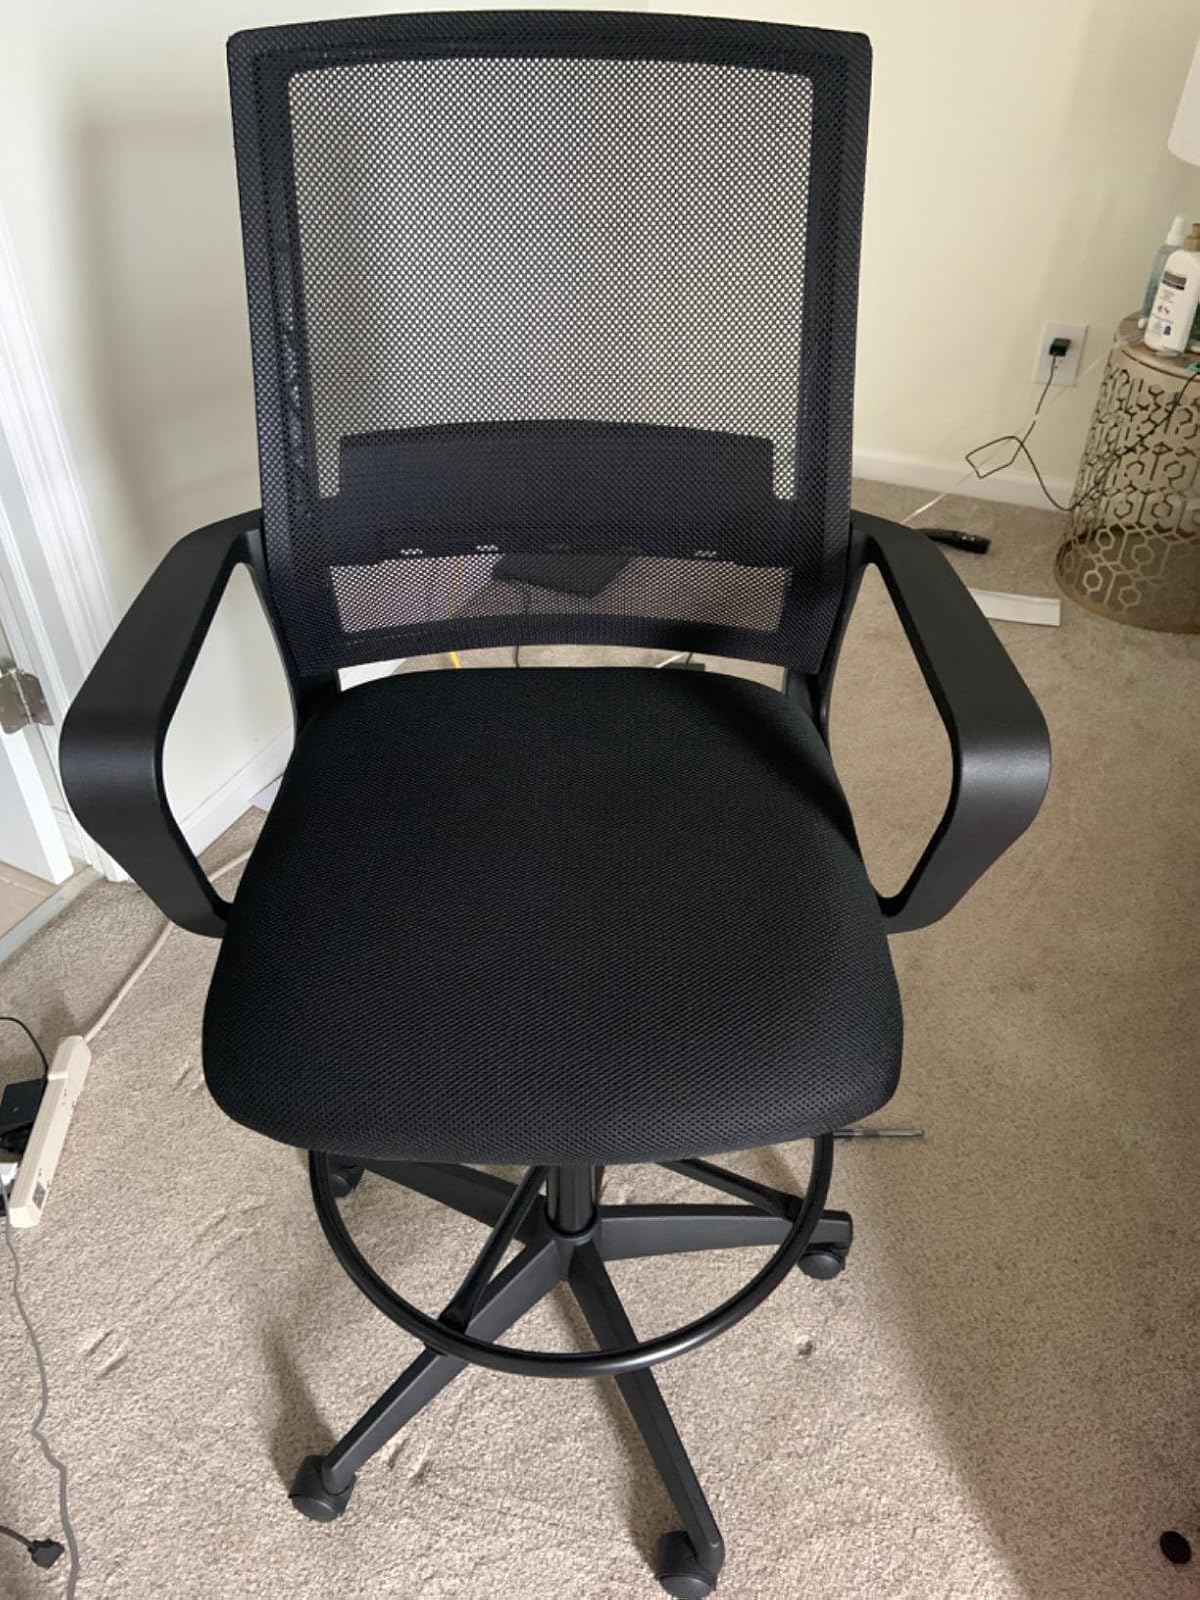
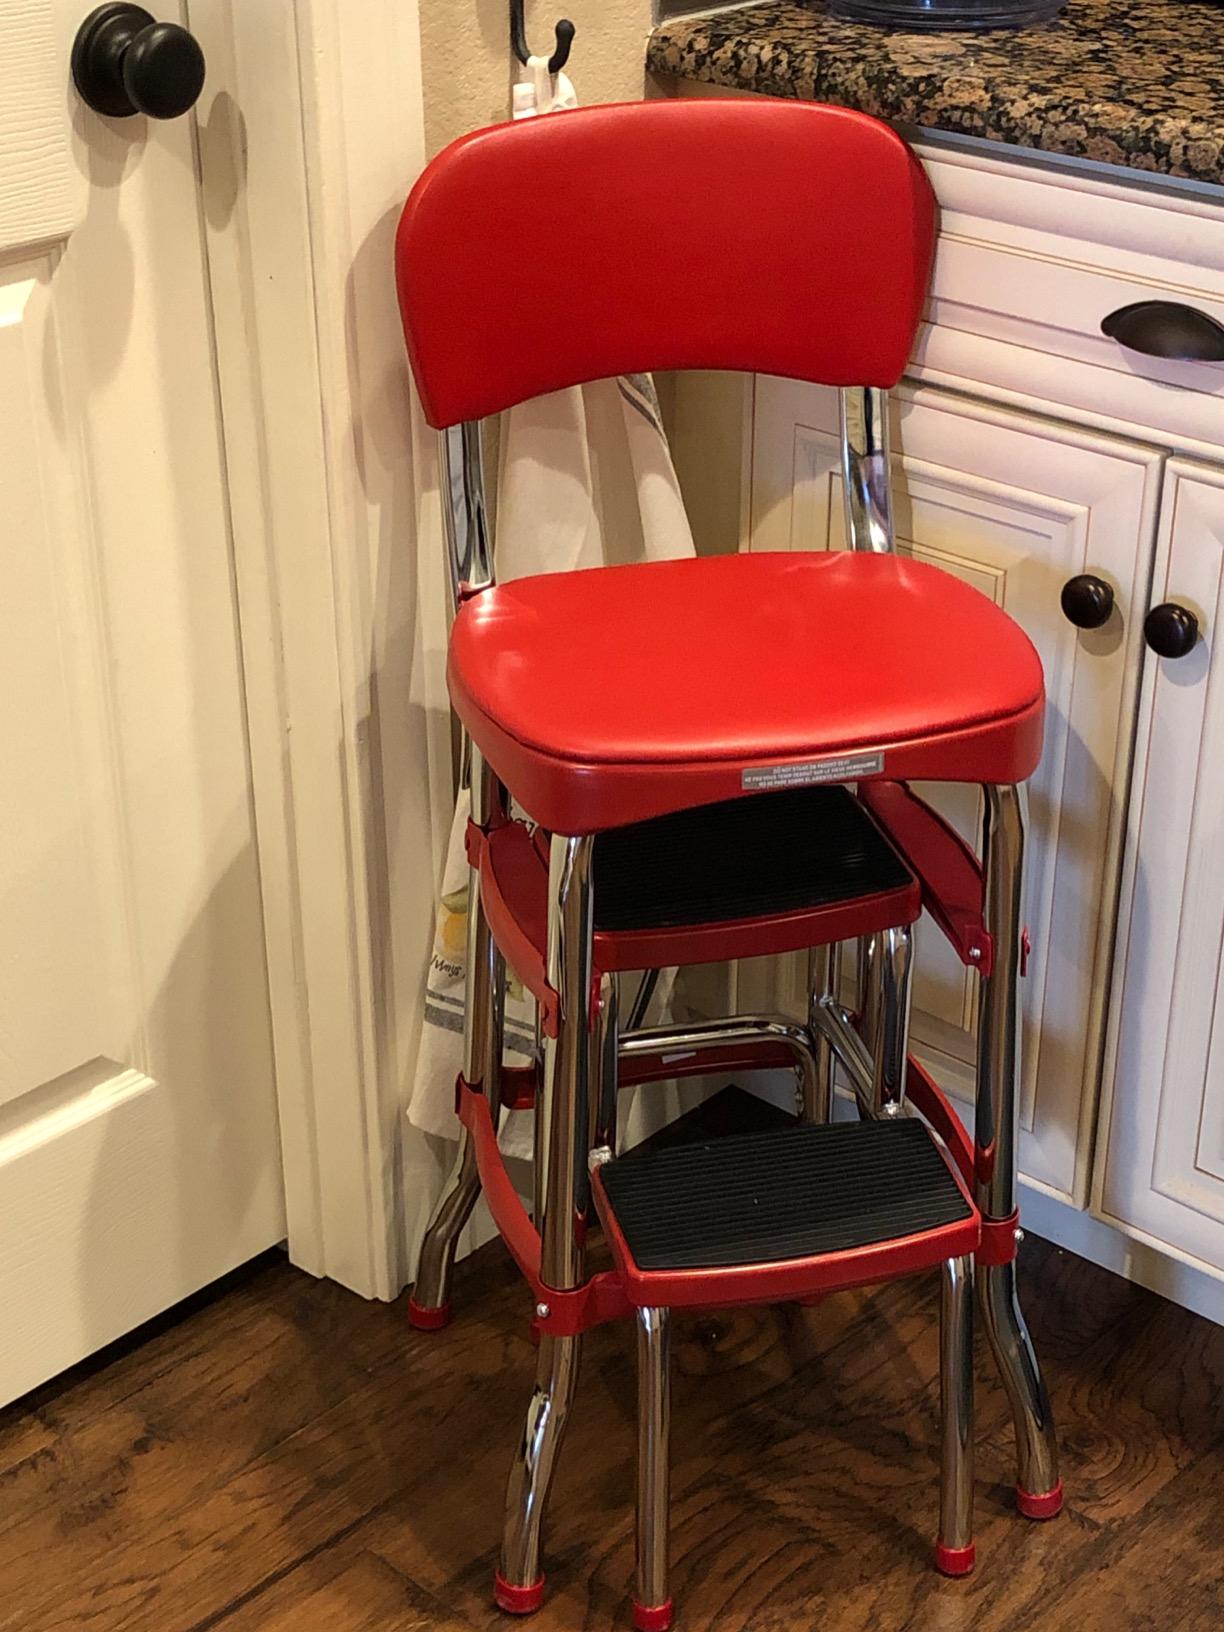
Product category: items_chair
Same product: no